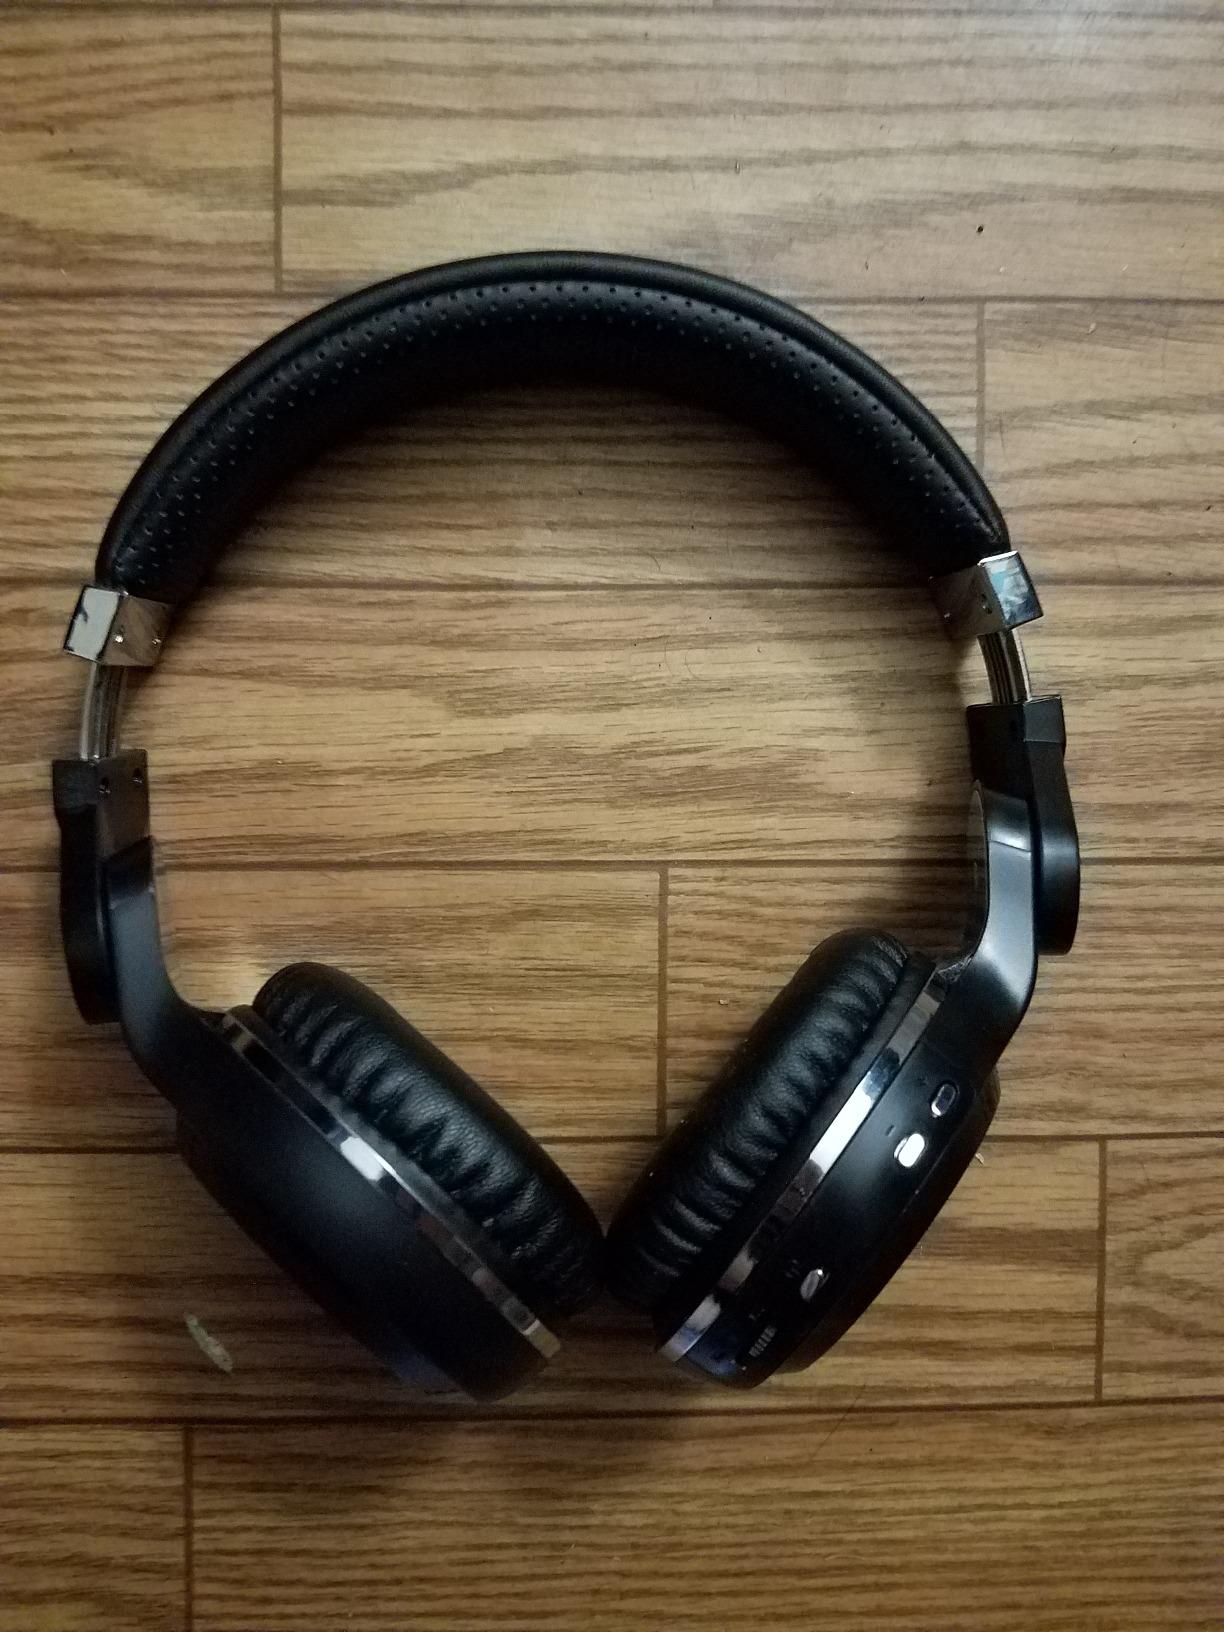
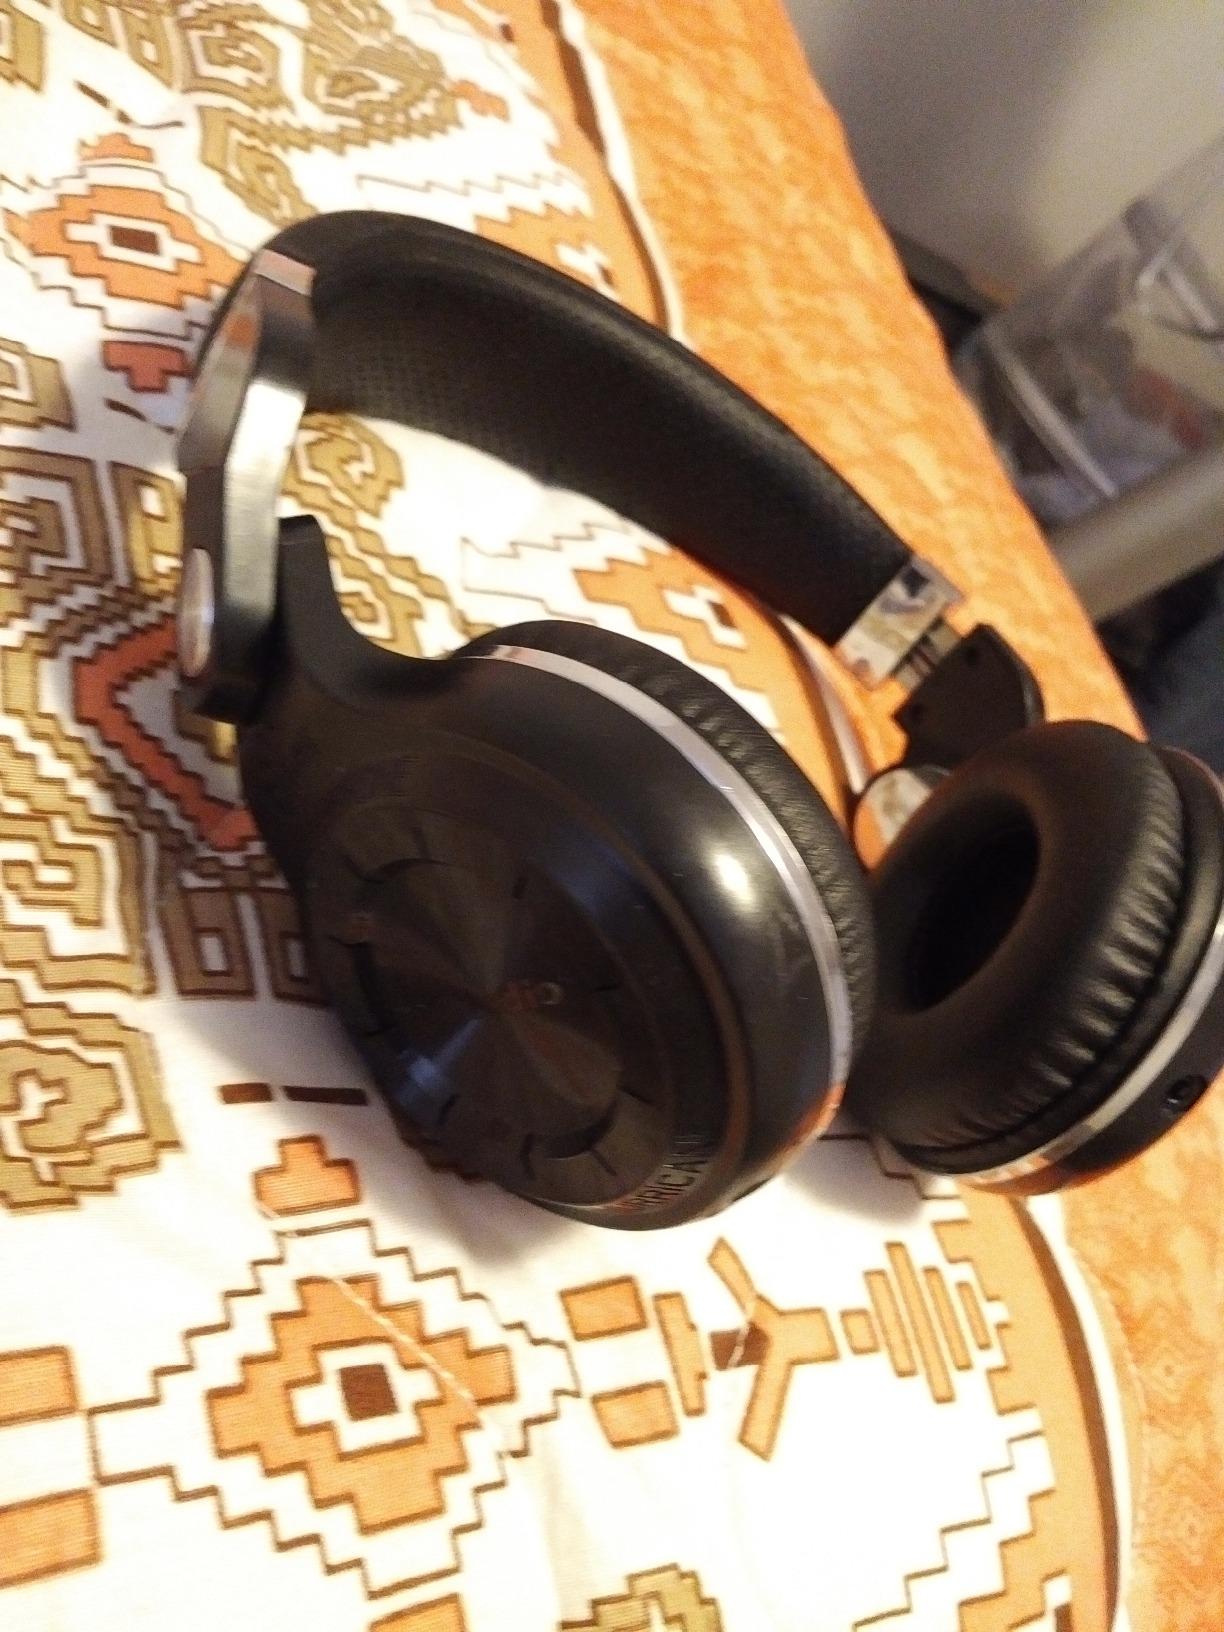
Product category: headphones
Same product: yes